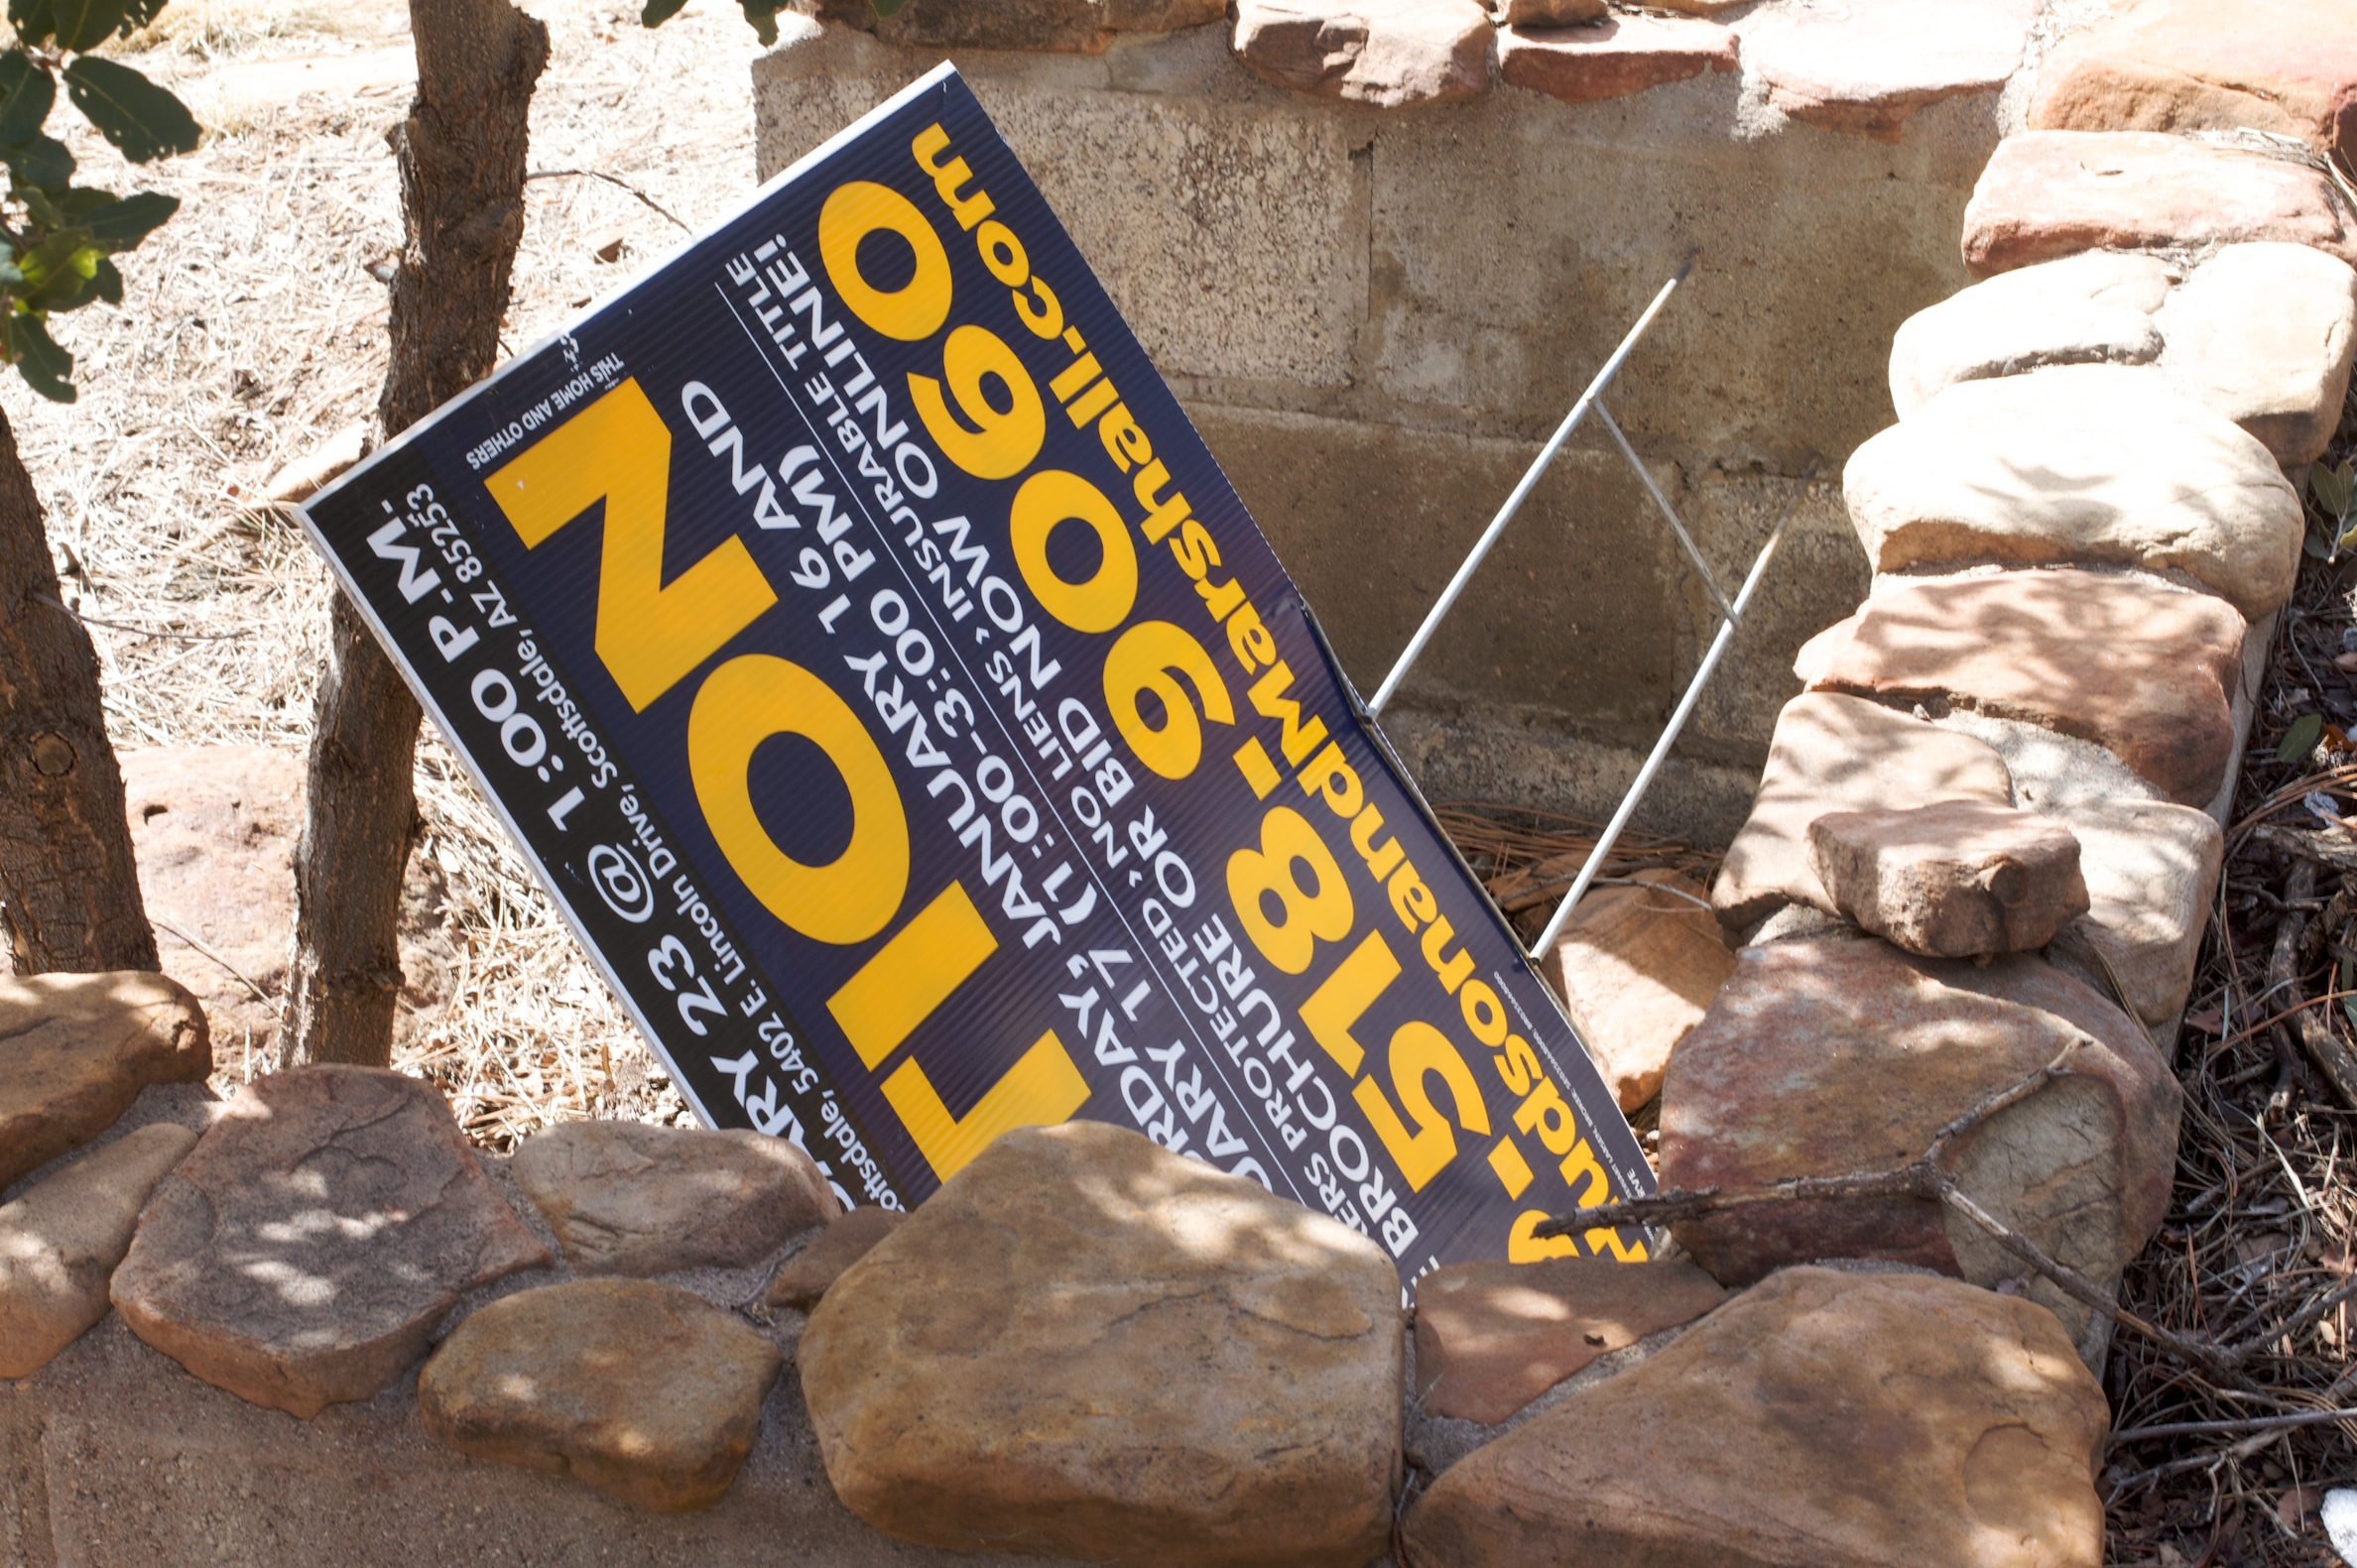
rock, soil, art, litter, waste